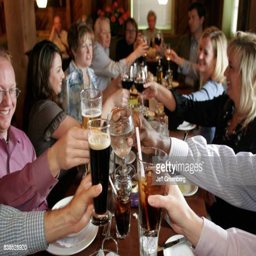
a group of people toasting drinks